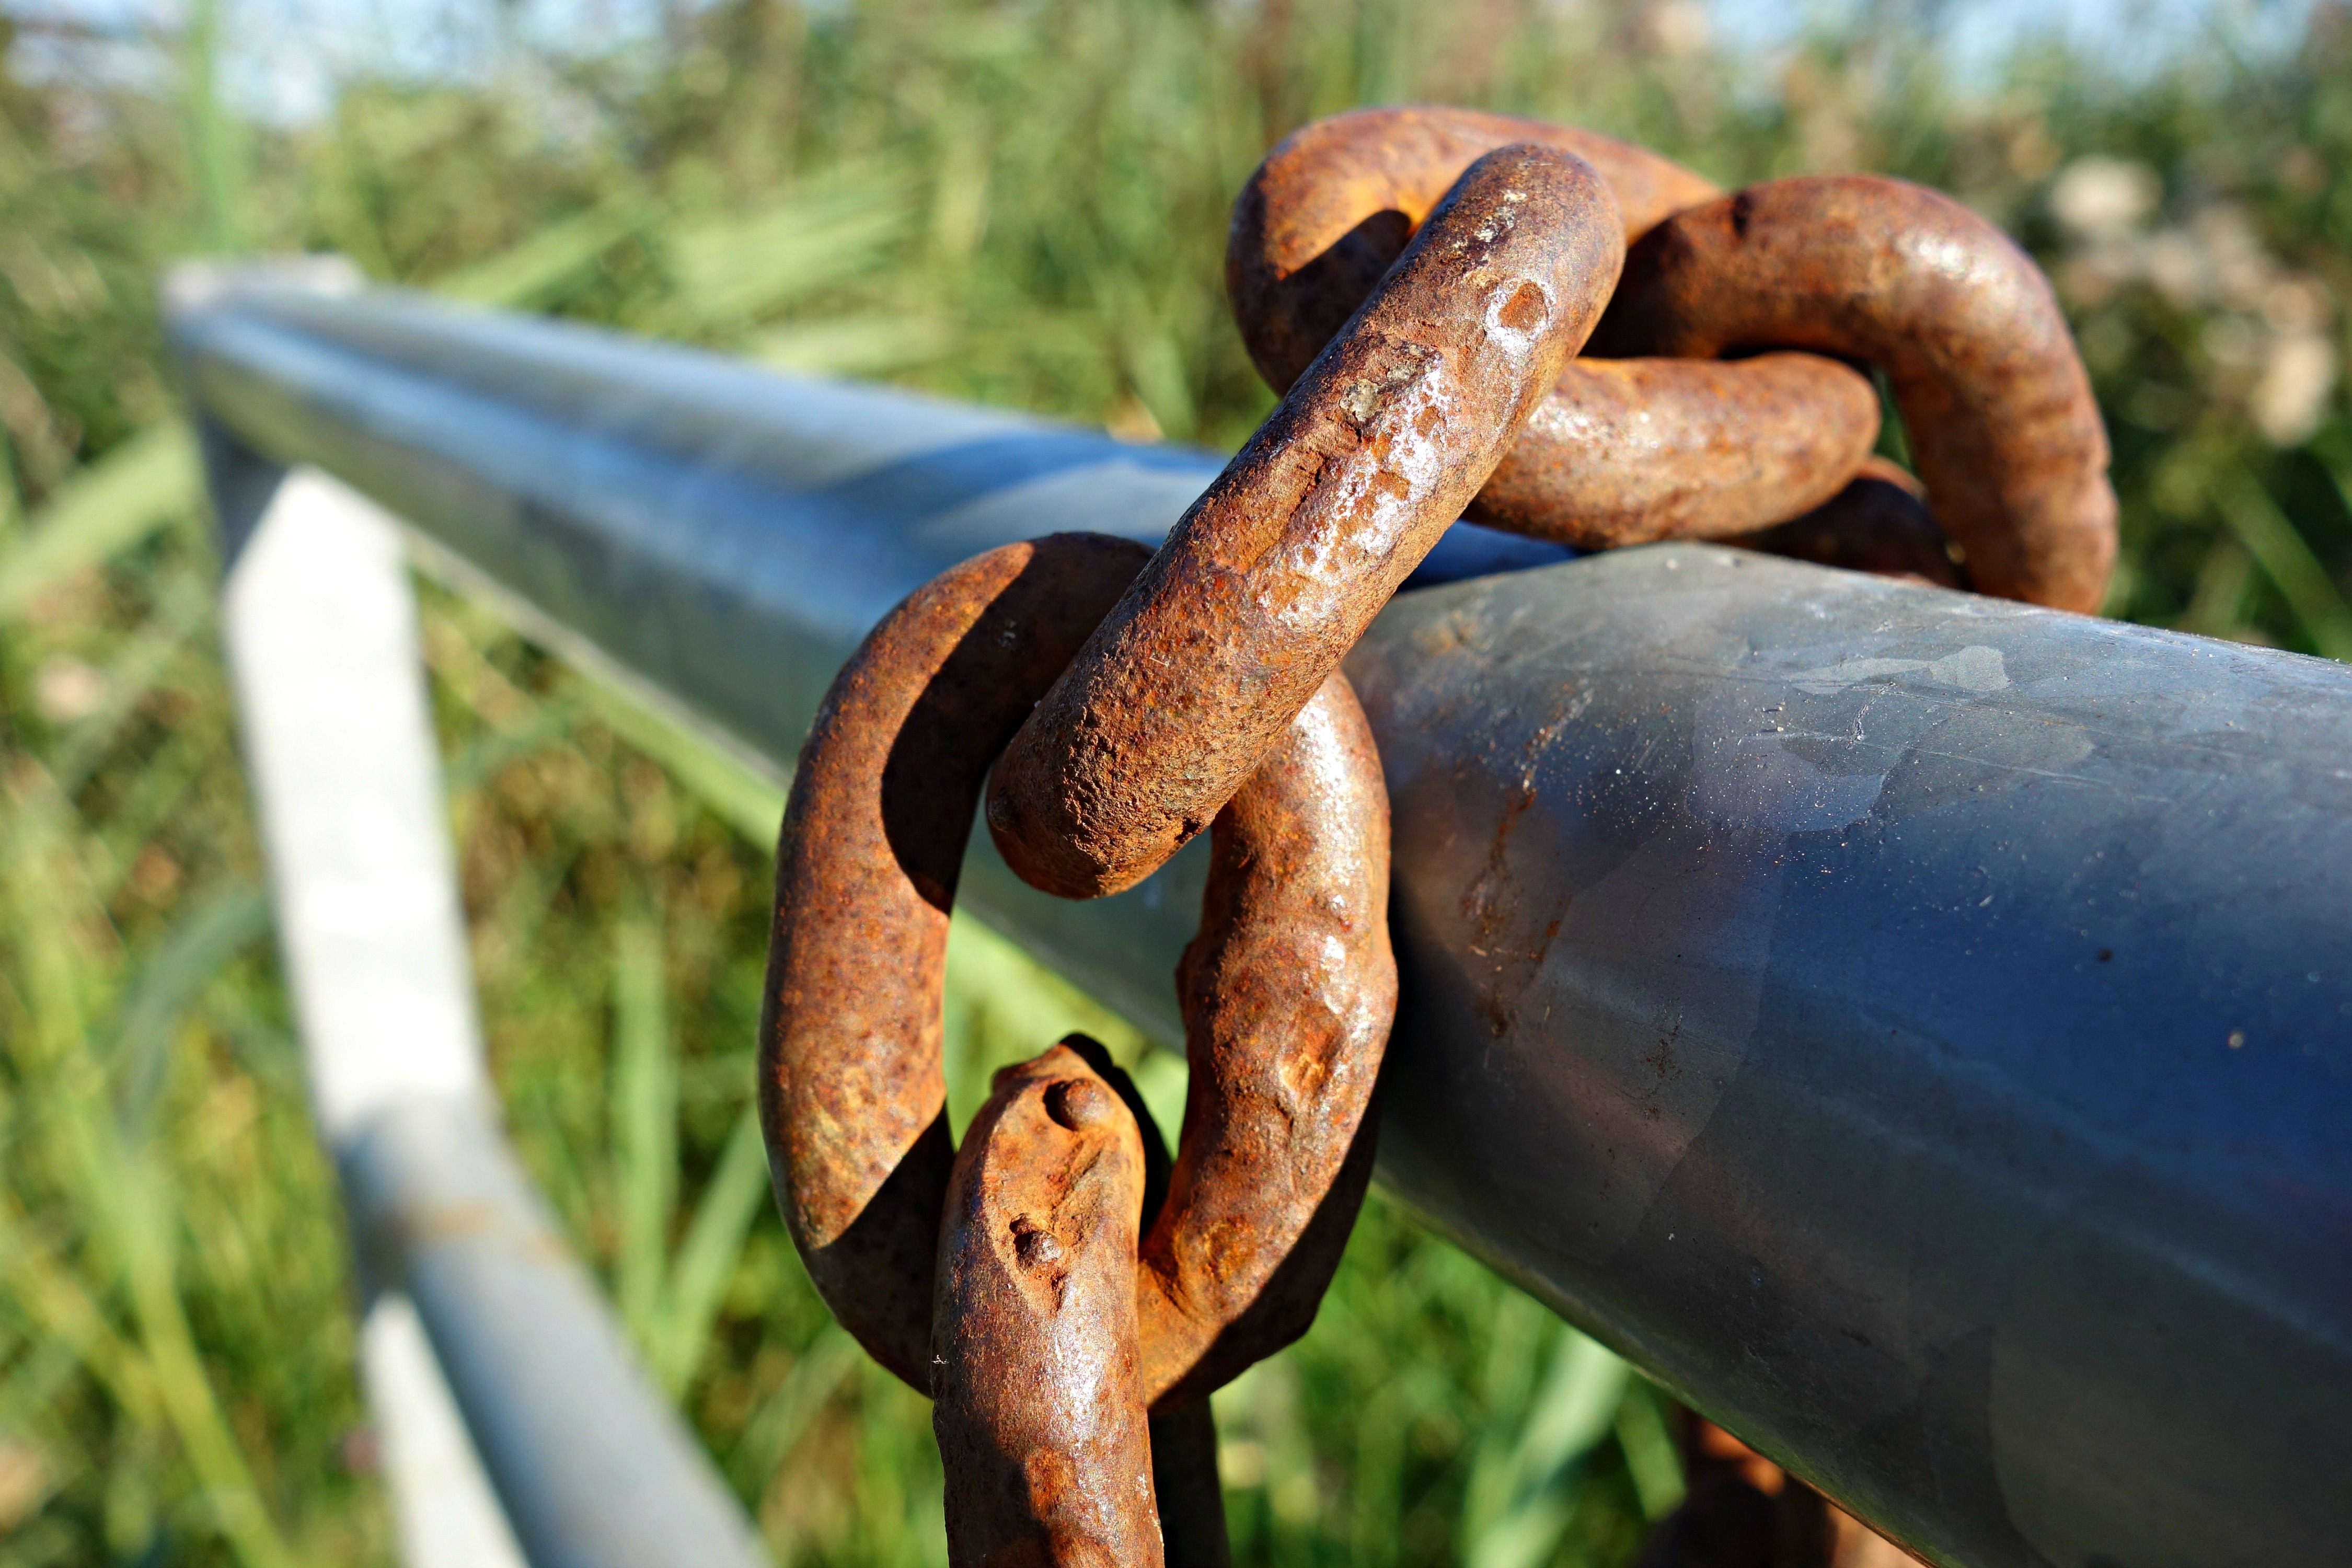
fence, wood, chain, rust, gear, link, material, close up, iron, heavy, secure, rusty chain, macro photography, fastening